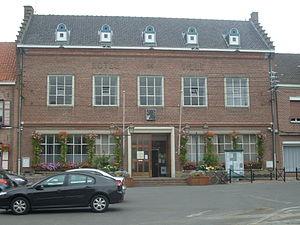
Mairie de Wormhout
Wormhout est une commune française située dans le département du Nord, en région Hauts-de-France.